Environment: lab
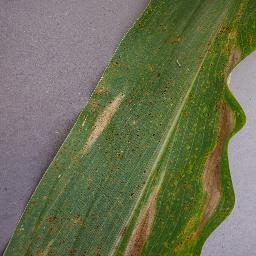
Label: northern_corn_leaf_blight